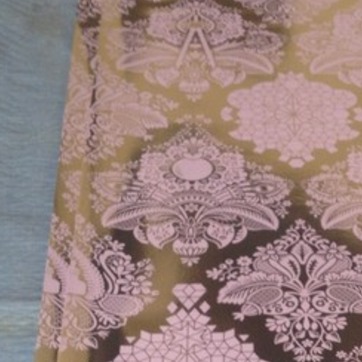
Material: wallpaper